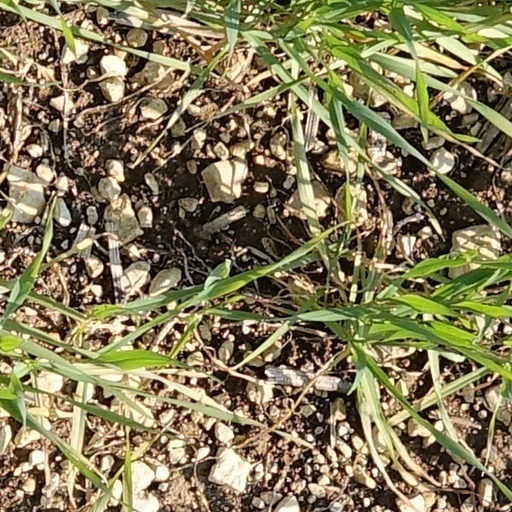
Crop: wheat